Kidane Mehret Church, Jerusalem

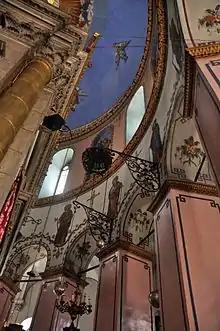
Interior of the Kidane Mehret Church

The Kidane Mehret Church in Jerusalem is round in shape with a dome of some 30 metres in height.